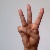
The image shows a hand gesture representing the letter 'W' in Indian Sign Language.